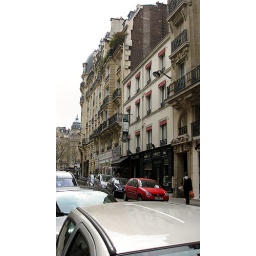
That cream colored building above the red car would be our hotel.